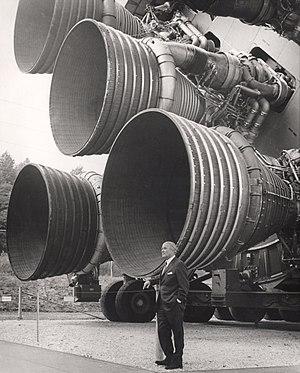
Wernher von Braun posant devant cinq moteurs F-1. Wernher von Braun pose devant le premier étage de la fusée Saturn V, constitué de cinq moteurs F-1. Ces moteurs étaient fabriqués par Rocketdyne sous le contrôle du Centre de vol spatial Marshall. Chaque moteur avait une hauteur de plus de 5,5 mètres (19 pieds) pour un diamètre de tuyère de 3,8 mètres (12,5 pieds), et délivraient une poussée de 6,7 MN, ce qui nécessitait 15 tonnes par seconde d'un mélange d'oxygène liquide et de kérozène. Ce premier étage, ou Booster, était à la base de la fusée saturne V, un engin de 110 m de haut utilisé pour envoyer des hommes sur la lune. Română: Dr. Wernher von Braun stând în faţa a cinci motoare F-1 Un pionier al programului american spaţial, Dr. von Braun este surprins în această fotografie stând în faţa celor cinci motoare F-1 ale rachetei Saturn V. Racheta Saturn V este un vehicul de testare care a fost expus la centrul U.S. Space Rocket Center în Huntsville, Alabama. Concepute şi dezvoltate de Rocketdyne sub îndrumarea Centrului pentru zboruri spaţiale Marshall (engleză: Marshall Space Flight Center), un grup de cinci motoare F-1 a fost montat pe treapta S-IC (prima) a rachetei Saturn V. Motoarele măsurau 5,5 metri în înălţime (19 picioare) şi 3,8 metri (12,5 picioare) în diametru la ajutajul de ieşire şi consumau 15 tone de oxigen lichid şi kerosen pe secundă pentru a produce o putere de 6,7 MN. Treapta S-IC este prima treaptă, sau motor auxiliar, a rachetei de 110 metri care în cele din urmă a dus astronauţii pe Lună. Tiếng Việt: Tiến sĩ Wernher von Braun cùng 5 động cơ tên lửa F-1 tại Huntsville, Alabama.